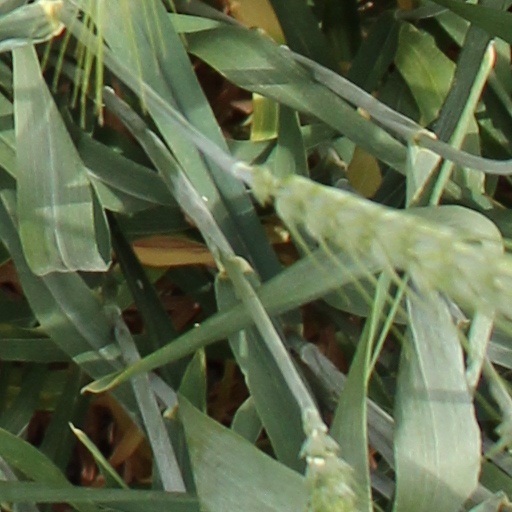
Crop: wheat